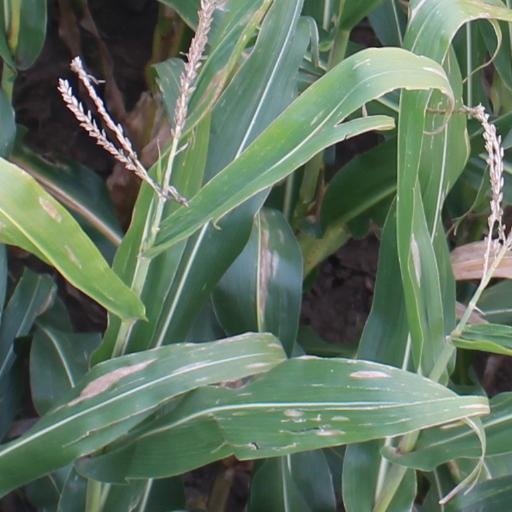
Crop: maize; corn